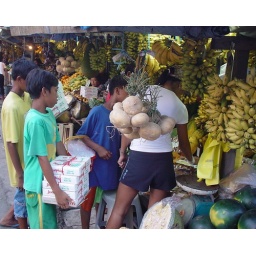
Street fruit market in Tagaytay